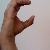
The image shows a hand gesture representing the letter 'C' in Indian Sign Language.